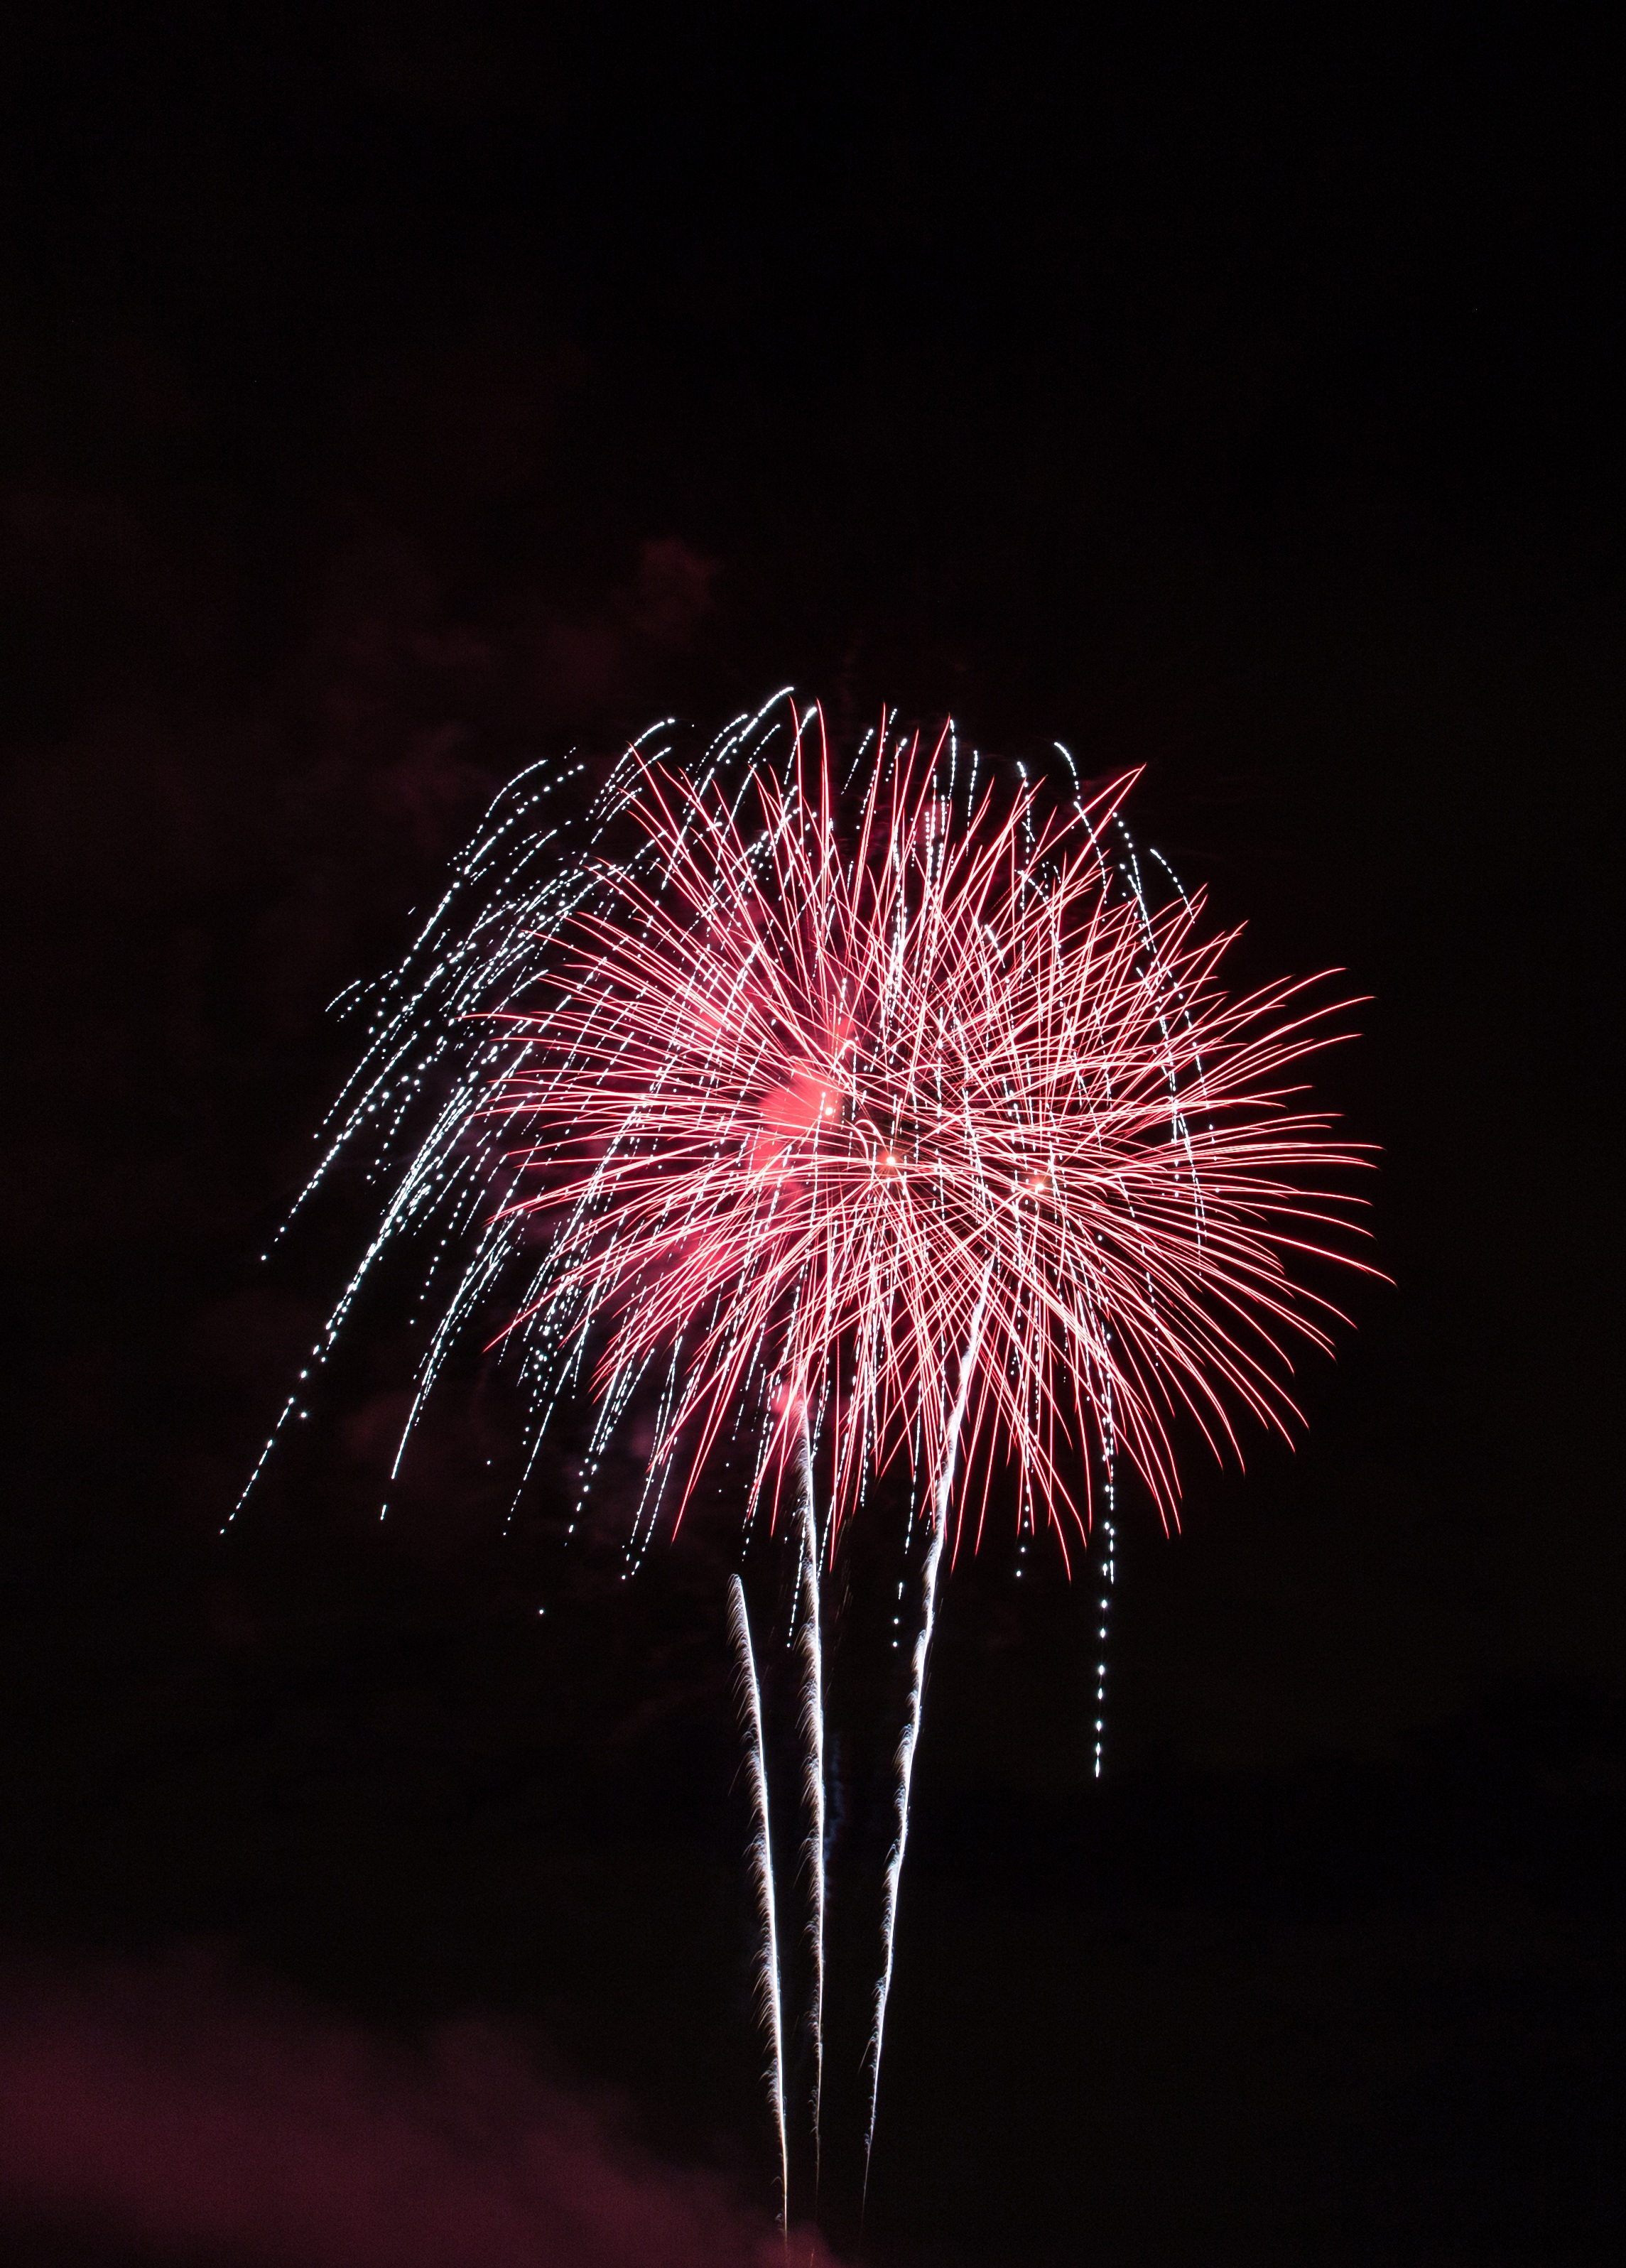
recreation, christmas, new year, fireworks, event, dreams, outdoor recreation